Eish merahrah
Also known as:
ar - Arabic: عيش مرحرح
arz - Egyptian Arabic: عيش مرحرح
es - Spanish: Eish merahrah
hy - Armenian: Էիշ մերահրա
ja - Japanese: エイシュ・メラフラフ
ko - Korean: 메라라빵
Category: bread (flatbread)
Cuisine: Egyptian
Associated cuisines: Egyptian
Area: Egypt
Countries: Egypt
Region: Northern Africa

A flatbread, made with ground fenugreek seeds and maize. A soft dough is made with the maize flour and left to ferment overnight with a sourdough starter, shaped into round loaves, and then allowed to rise or "proof" for 30 minutes before being flattened into round disks and baked.

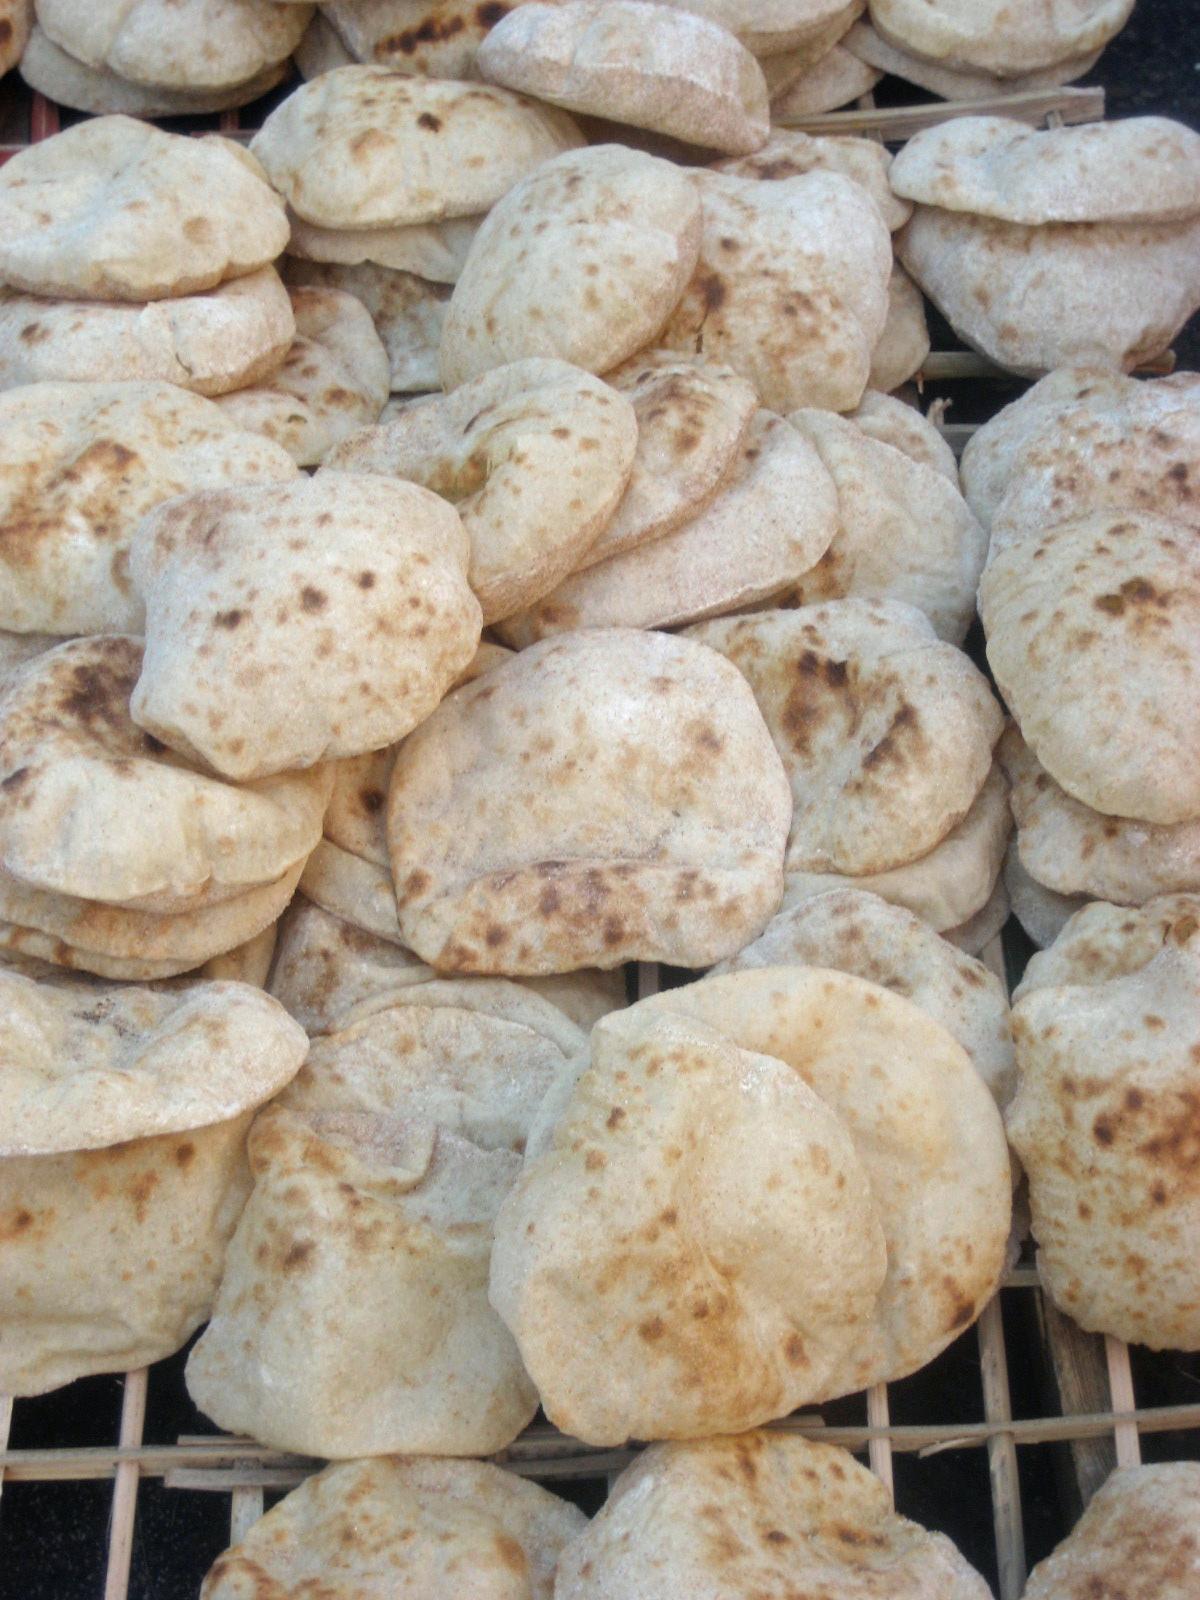